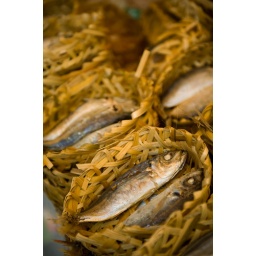
Fish on display in baskets at the market on Pham Ngu Lao in District 1 of Ho Chi Minh City.